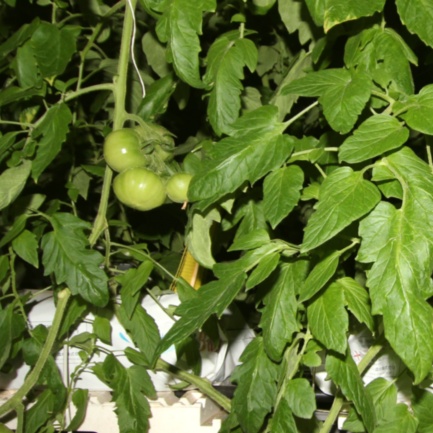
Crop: tomato